National Security Committee (Australia)

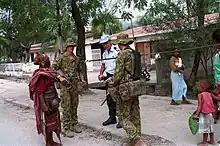
Australian Army and Australian Federal Police personnel of the International Force for East Timor (INTERFET) talk with a citizen in Dili, East Timor in February 2000.

The current format of the National Security Committee was created by Prime Minister John Howard in 1996 with a broad national security mandate including foreign policy and international economic issues. Under Howard the NSC also played a central role in the lead up and during the International Force for East Timor deployment, the formulation of Defence White Papers, and the Australian involvement in the War in Afghanistan and the Iraq War.